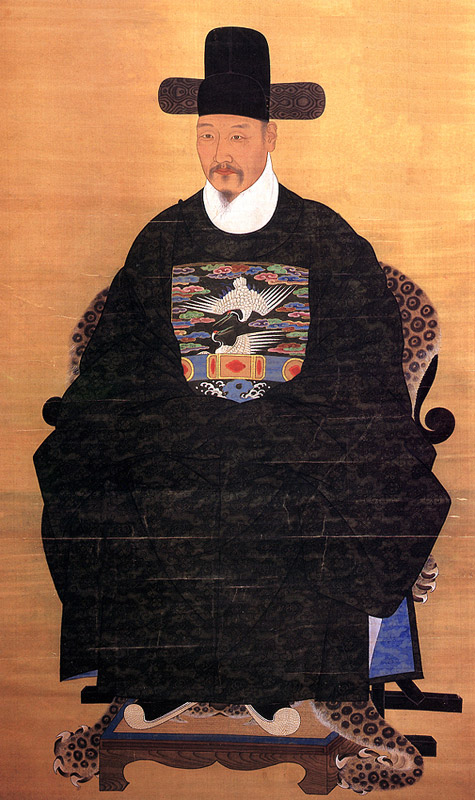
พัก มุนซู

| name = พัก มุนซู박문수
| caption = ภาพวาดของ พัก มุนซู
| image = Portrait of Park Munsu.jpg
| birth_date = (วันที่ 8 เดือน 9 ตามปีจันทรคติ)
| birth_place = เกาหลี
| death_date = (วันที่ 24 เดือน 4 ตามปีจันทรคติ)
| death_place = เกาหลี
| title = ผู้ตรวจการแผ่นดินในรัชสมัย พระเจ้ายองโจ
พัก มุนซู (; 28 ตุลาคม 2234 (8 เดือน 9 ตามปีจันทรคติ) ~ 22 พฤษภาคม 2299 (24 เดือน 4 ตามปีจันทรคติ)In lunar calendar, Park was born on 8 September 1691 and died on 24 April 1756) เป็นขุนนางในสมัยพระเจ้าย็องโจแห่งโชซ็อน เขามีชื่อเสียงจากการใช้เวลาทั้งชีวิตในการปกป้องชาวเกาหลีจากขุนนางที่ฉ้อฉล
มุนซูสอบผ่านขุนนางในปี ค.ศ. 1723 ในรัชสมัยของพระเจ้าคย็องจงแห่งโชซ็อนและต่อมาได้กลายเป็นผู้ตรวจราชการลับ (암행어사) ผู้ตรวจการลับที่มีชื่อเสียงที่สุดในประวัติศาสตร์เกาหลี และได้กลายเป็นบุคคลในตำนาน โดยมีตำนานมากมายเกี่ยวกับความสำเร็จของเขา
== อ้างอิง ==
หมวดหมู่:ชาวโชซ็อน
หมวดหมู่:ขุนนางเกาหลี